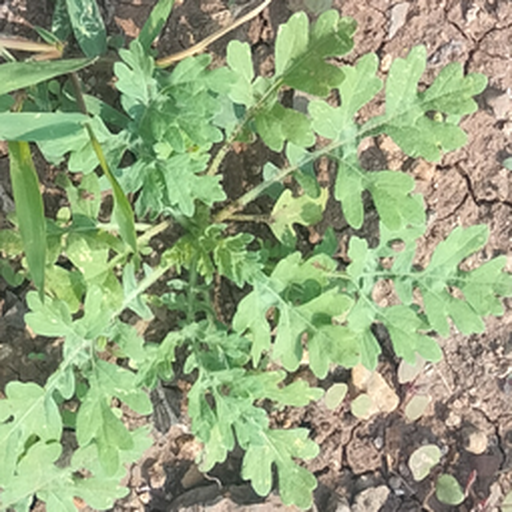
Weed species: Gajar_gavat_(Parthenium hysterophorus)